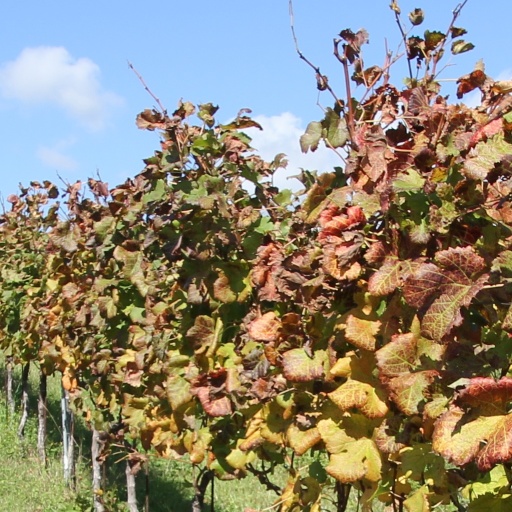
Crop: grape